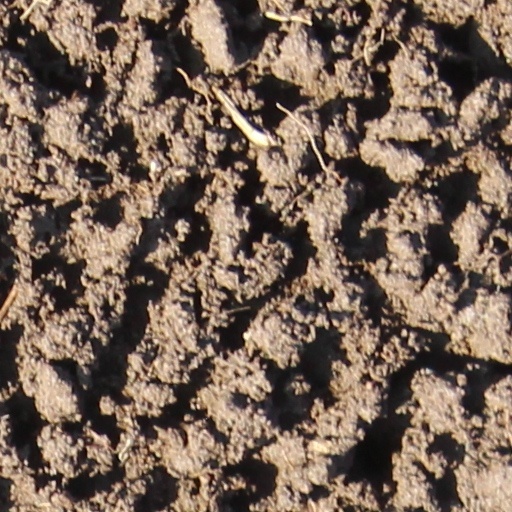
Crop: wheat